Carpenters Estate

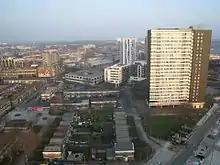
The Carpenters Estate in March 2012

Carpenters Estate is located in the London Borough of Newham. The estate's name originates from The Worshipful Company of Carpenters, an ancient London livery company, which in the late 19th century bought what was farmland in West Ham for industrial development. Many of London's factories were built on the canals of the River Lea, the railroads, and Carpenters Road in the following decades. To house the workers for these factories, the Company of Carpenters built rows of Victorian terraced houses between Carpenters Road and the neighbouring town centre of Stratford. The Company made efforts to improve the lives of the area's employees and residents, including the creation of a school and a social club.